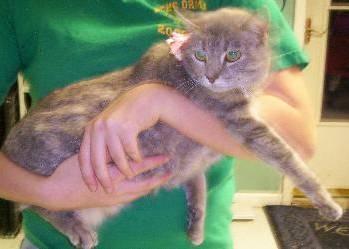
cat